Church (building)

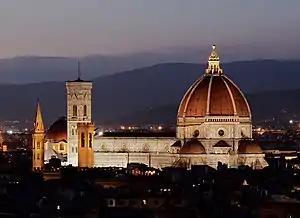
Florence Cathedral

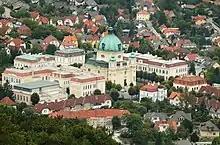
St Margarete Parish Church, Berndorf, Austria

The Gothic style emerged around 1140 in Île-de-France and subsequently spread throughout Europe. Gothic churches lost the compact qualities of the Romanesque era, and decorations often contained symbolic and allegorical features. The first pointed arches, rib vaults, and buttresses began to appear, all possessing geometric properties that reduced the need for large, rigid walls to ensure structural stability. This also permitted the size of windows to increase, producing brighter and lighter interiors. Nave ceilings rose, and pillars and steeples heightened. Many architects used these developments to push the limits of structural possibility – an inclination that resulted in the collapse of several towers whose designs had unwittingly exceeded the boundaries of soundness. In Germany, the Netherlands and Spain, it became popular to build hall churches, a style in which every vault would be built to the same height.